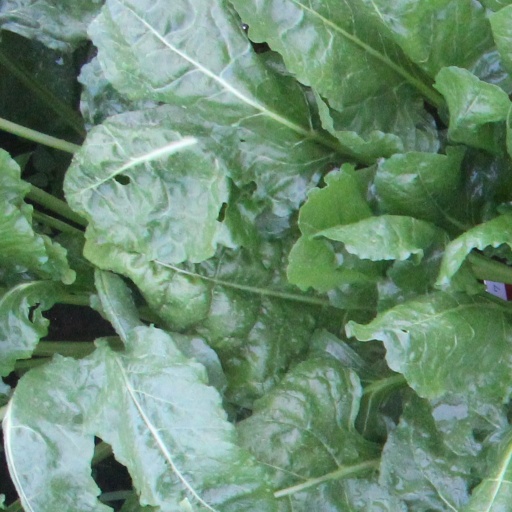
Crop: sugar beet